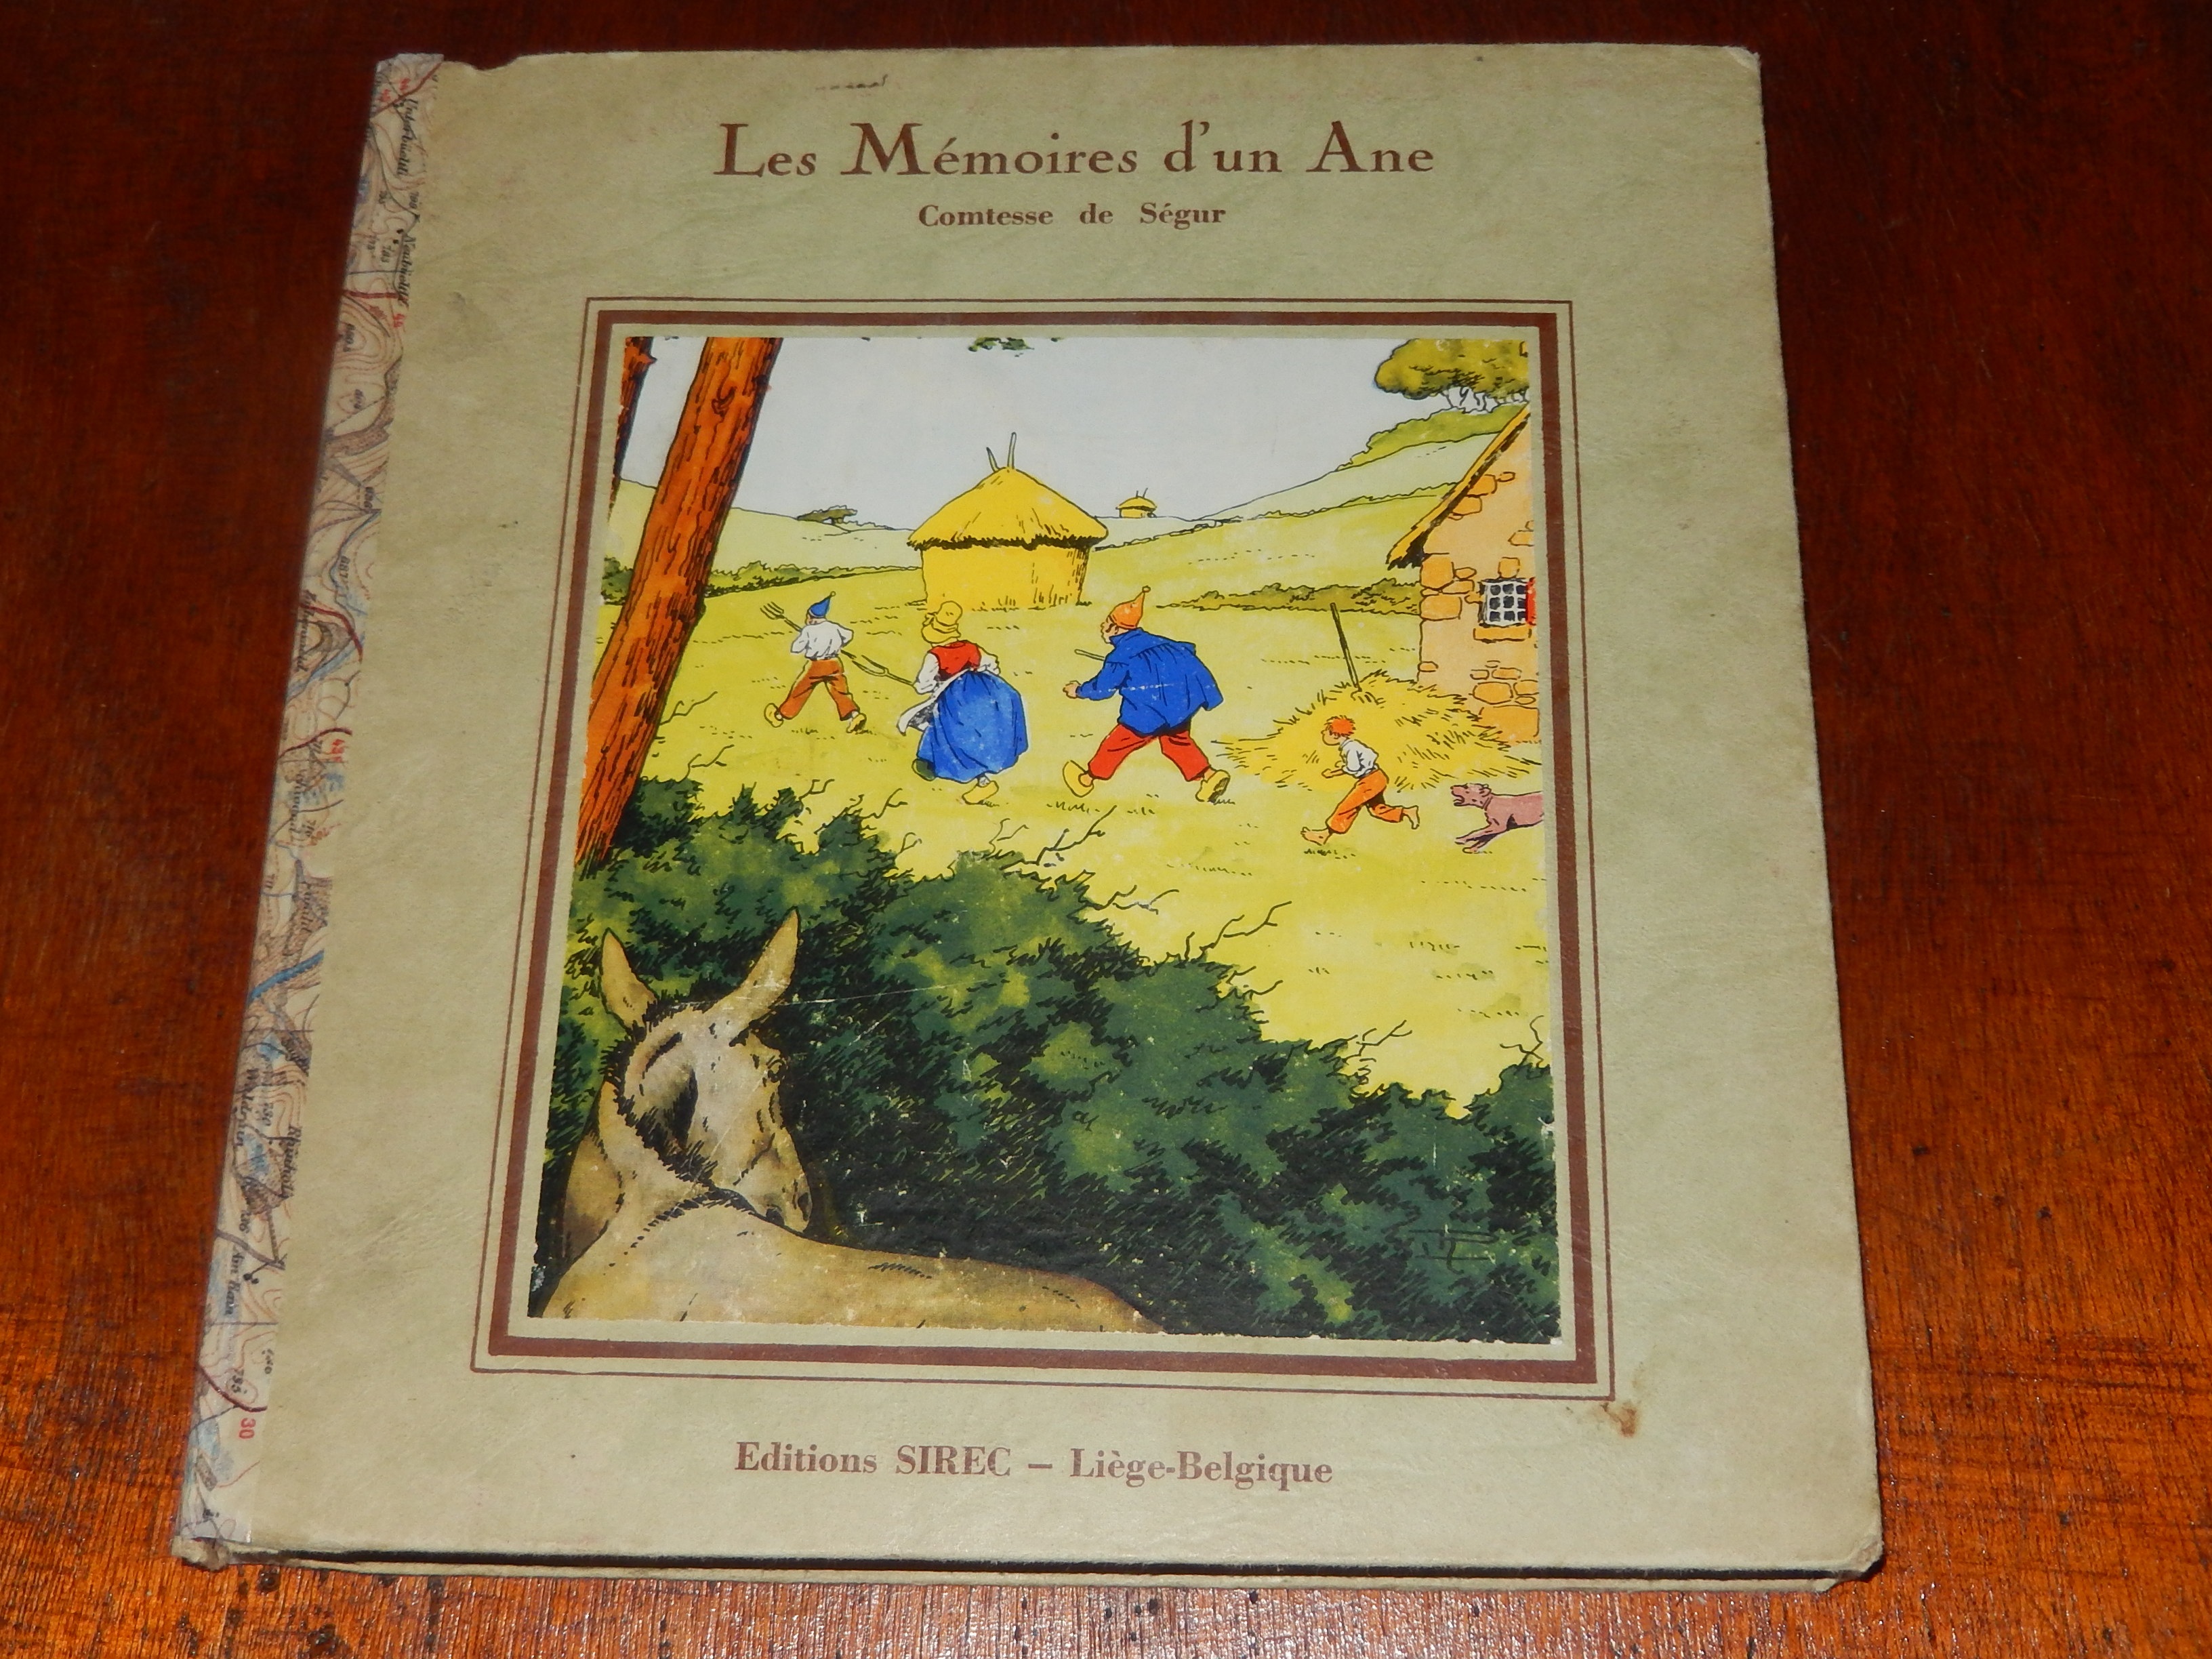
book, painting, art, children, picture frame, comic, the memoirs of a donkey